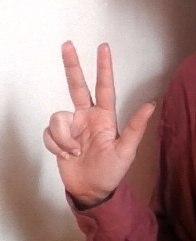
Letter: al